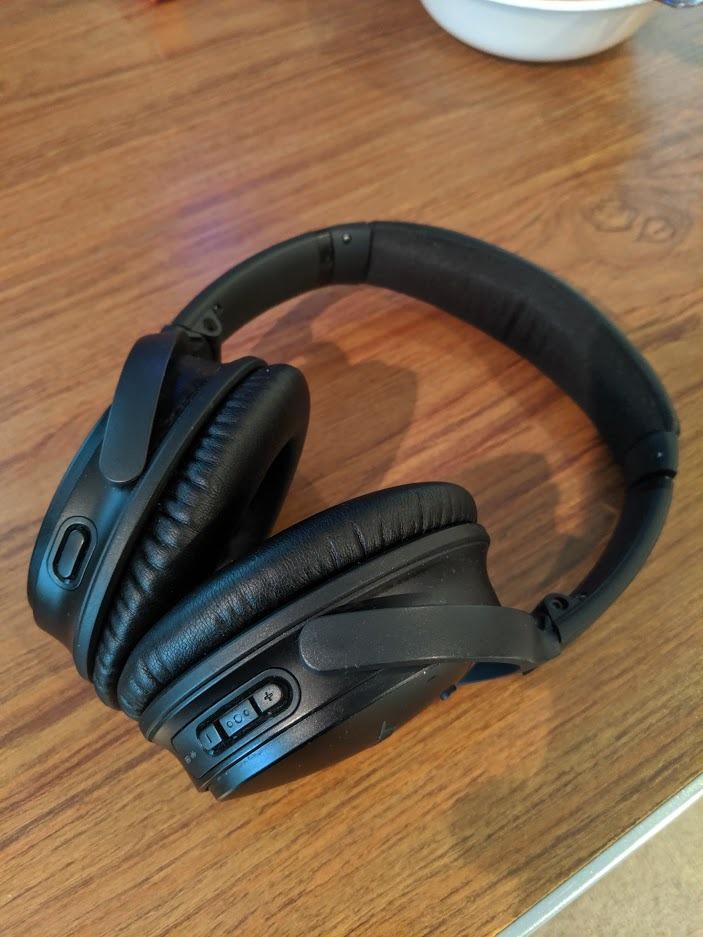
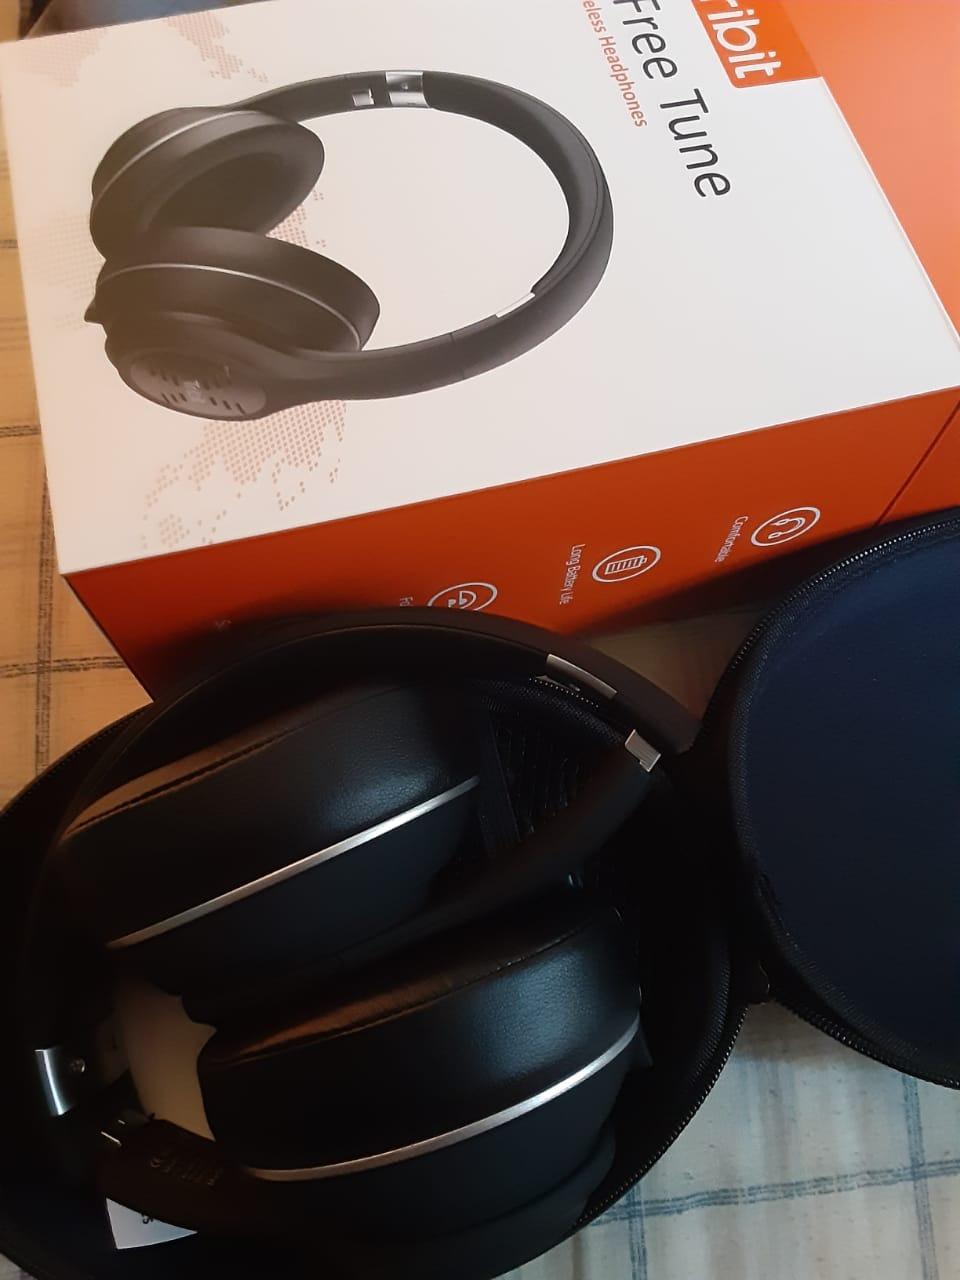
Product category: headphones
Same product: no